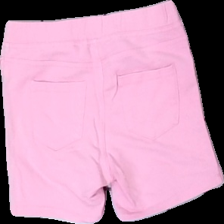
View: back
Type: Shorts
Category: Children
Brand: H&M
Colors: Pink
Material: 100% cotton
Cut: Regular
Size: 134
Season: All
Price range: <50
Recommended usage: Repair
Comment: washed out